Suceava

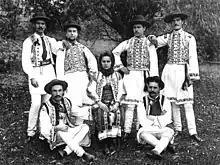
Romanians in national costumes from Suceava during the early 20th century (then still part of Austria-Hungary).

Another census was conducted in the Kingdom of Romania during World War II, namely in 1941, which recorded a total population of 13,744 inhabitants for the town of Suceava. The ethnic composition of the town at that time was the following one: